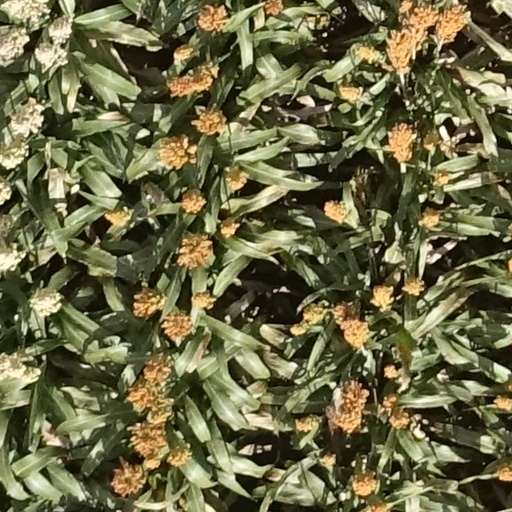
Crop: sorghum